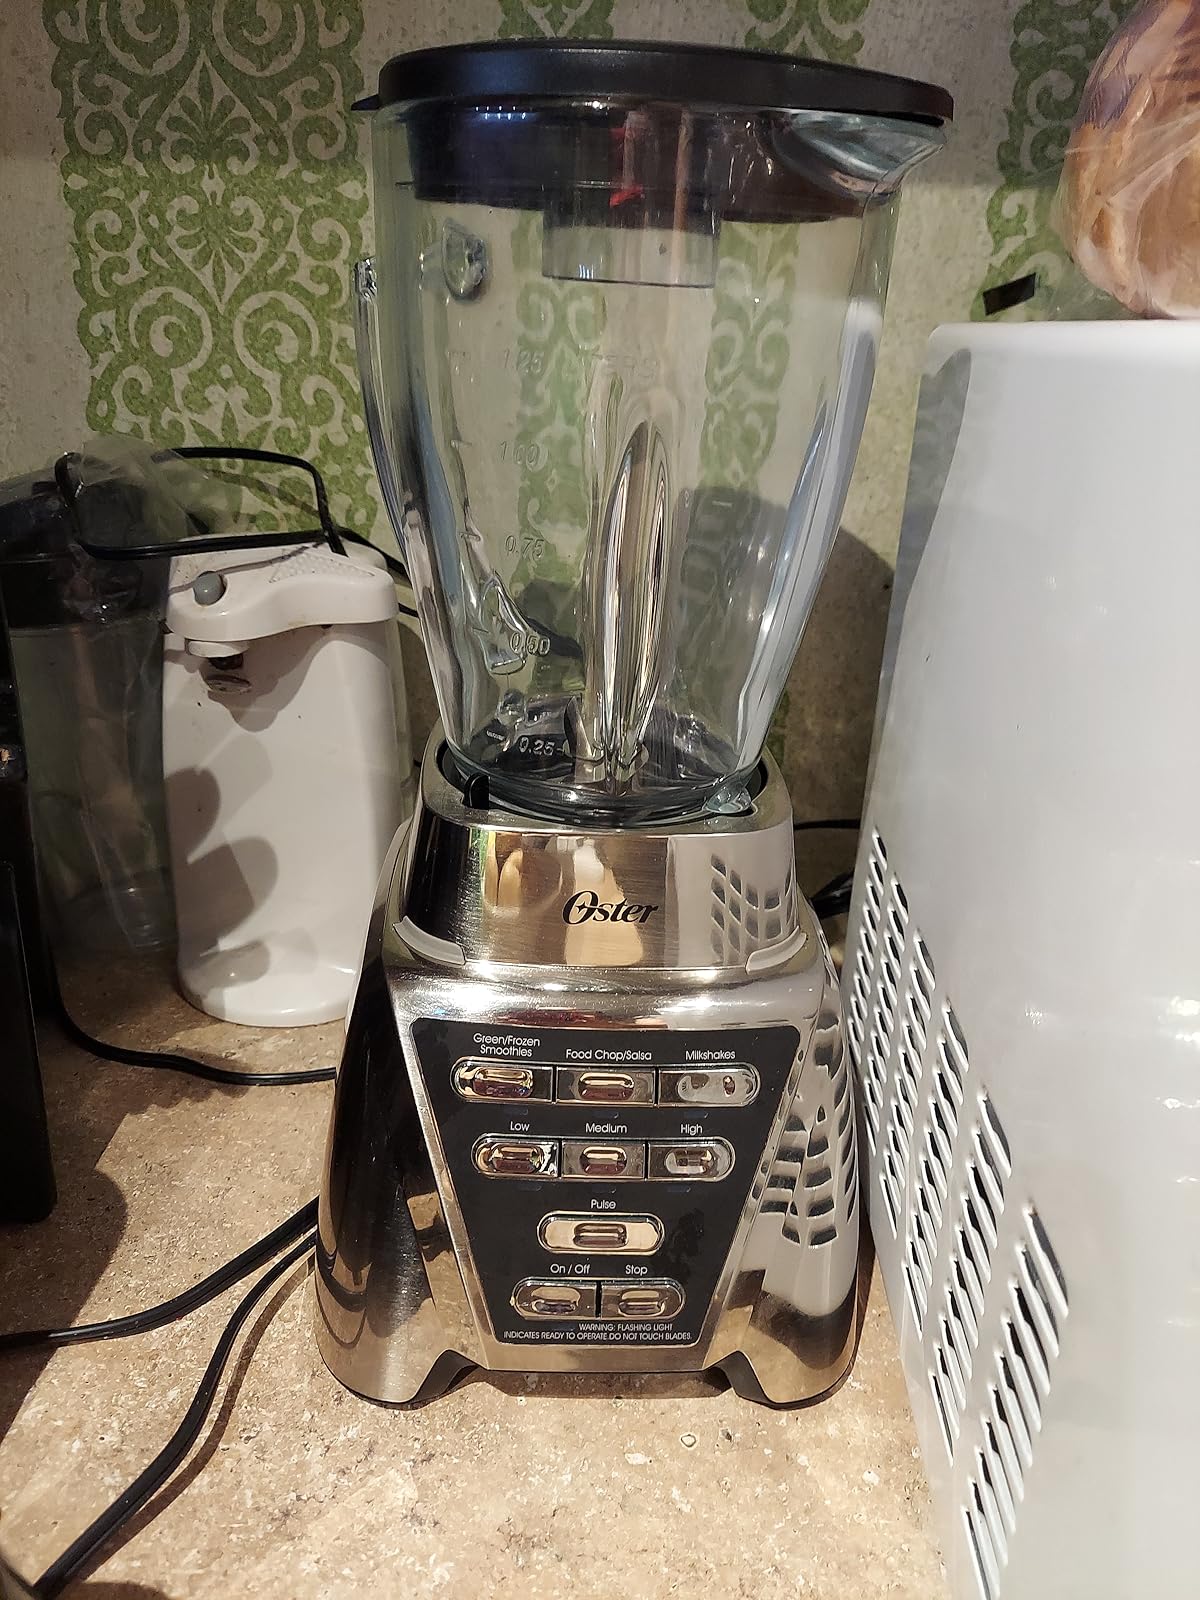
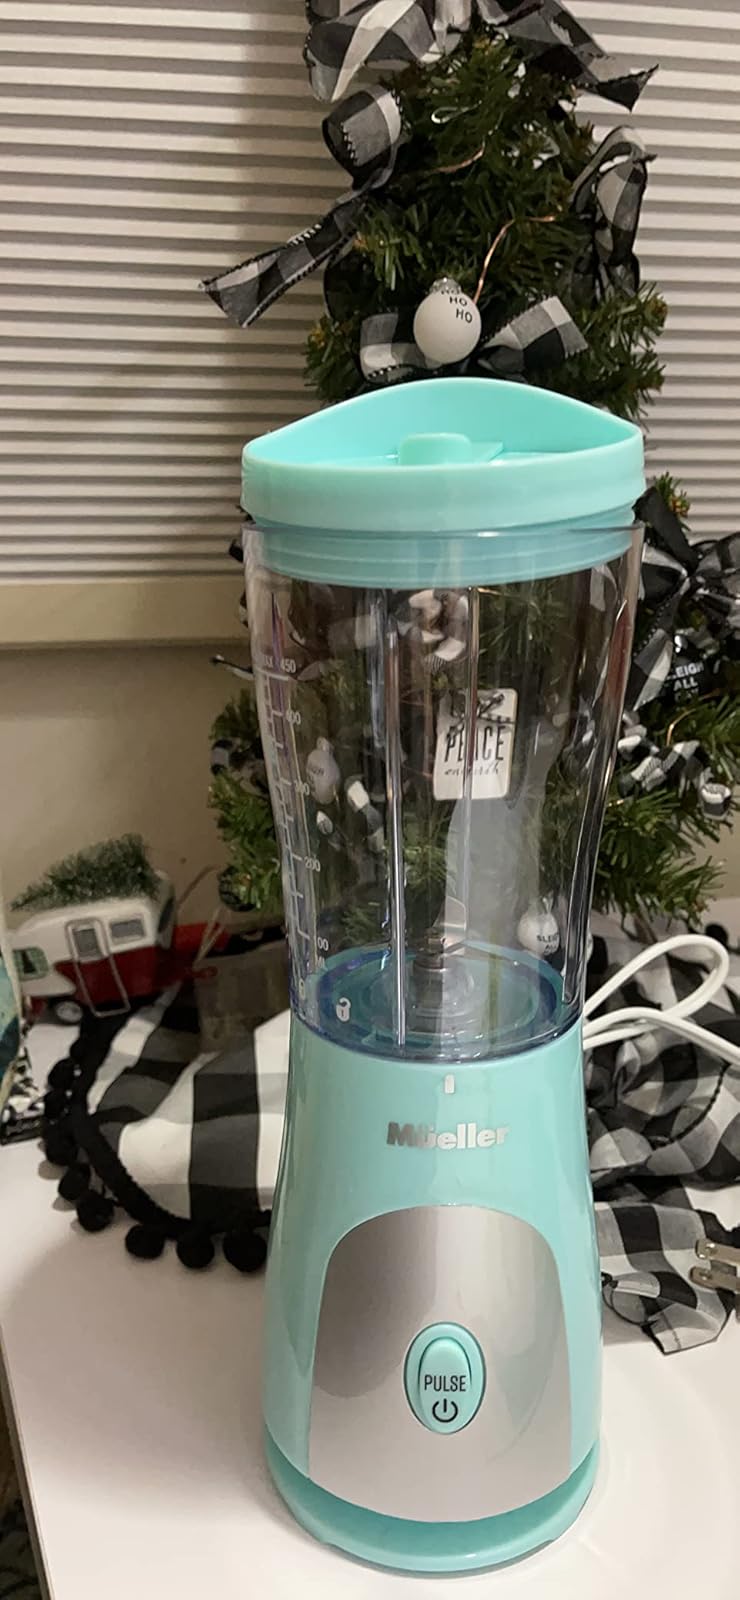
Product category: items_blender
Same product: no